Teviotville, Queensland

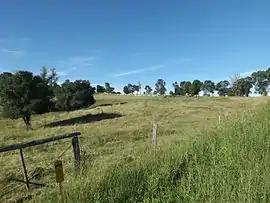
Farm along Teviotville Road, 2015

Teviotville is a rural locality in the Scenic Rim Region, Queensland, Australia. In the , the locality of Teviotville had a population of 114 people.